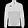
Label: Coat